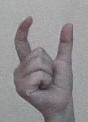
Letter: nun